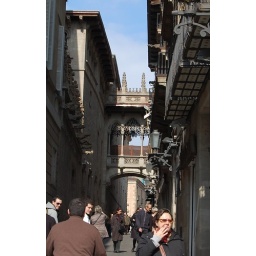
narrow street with bridge over